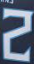
Number: 2